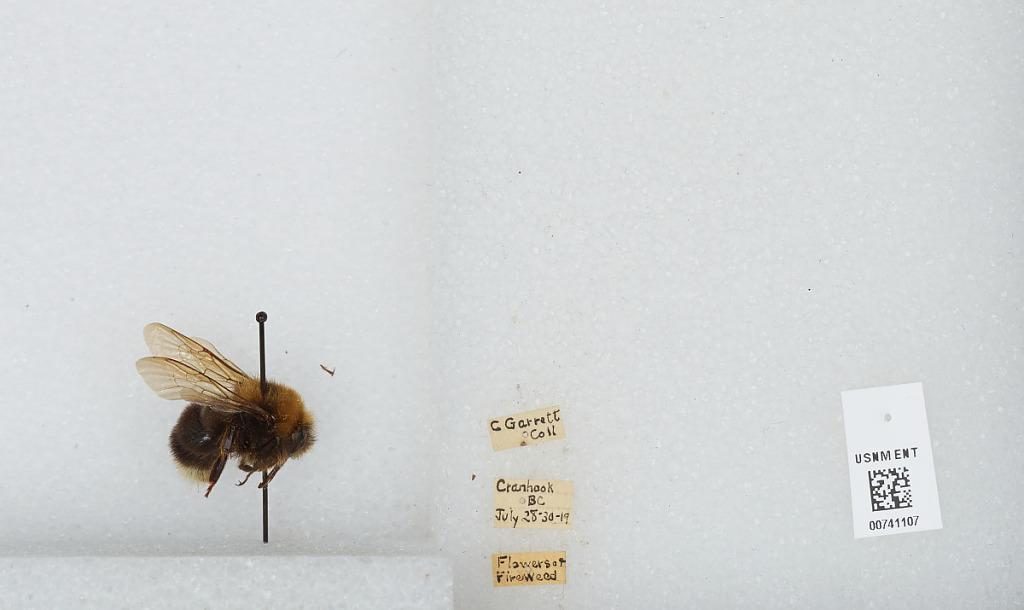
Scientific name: Bombus (Bombus) occidentalis Greene
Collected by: C. Garrett
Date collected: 1919-7-28
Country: Canada
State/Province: British Columbia
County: Cranhook